Networker (train)

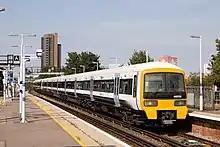
A class 465 in Southeastern livery in 2020

The Class 465 is a four-car EMU, powered from third rail. They were built by British Rail Engineering Limited (465/0), ABB (465/1), and Metro Cammell (465/2) in slightly different versions. Used by Network SouthEast, upon privatisation they passed to Connex South Eastern, then to South Eastern Trains then to Southeastern and are currently operated by SE Trains.